Islam in Belarus

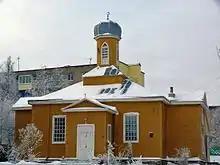
Mosque in Navahrudak.

A continuous presence of Islam in Belarus began in the 14th century. From this time it was primarily associated with the Lipka Tatars, many of whom settled in the Polish–Lithuanian Commonwealth while continuing their traditions and religious beliefs. With the advent of the Soviet Union, many Muslims left Belarus for other countries, particularly Poland. Presently, the Belarusian Muslim community consists of remaining Lipka Tatars, as well as recent immigrants from the Middle East. As of 2007, there were 45,000 Muslims in Belarus, representing 0.5% of the total population.